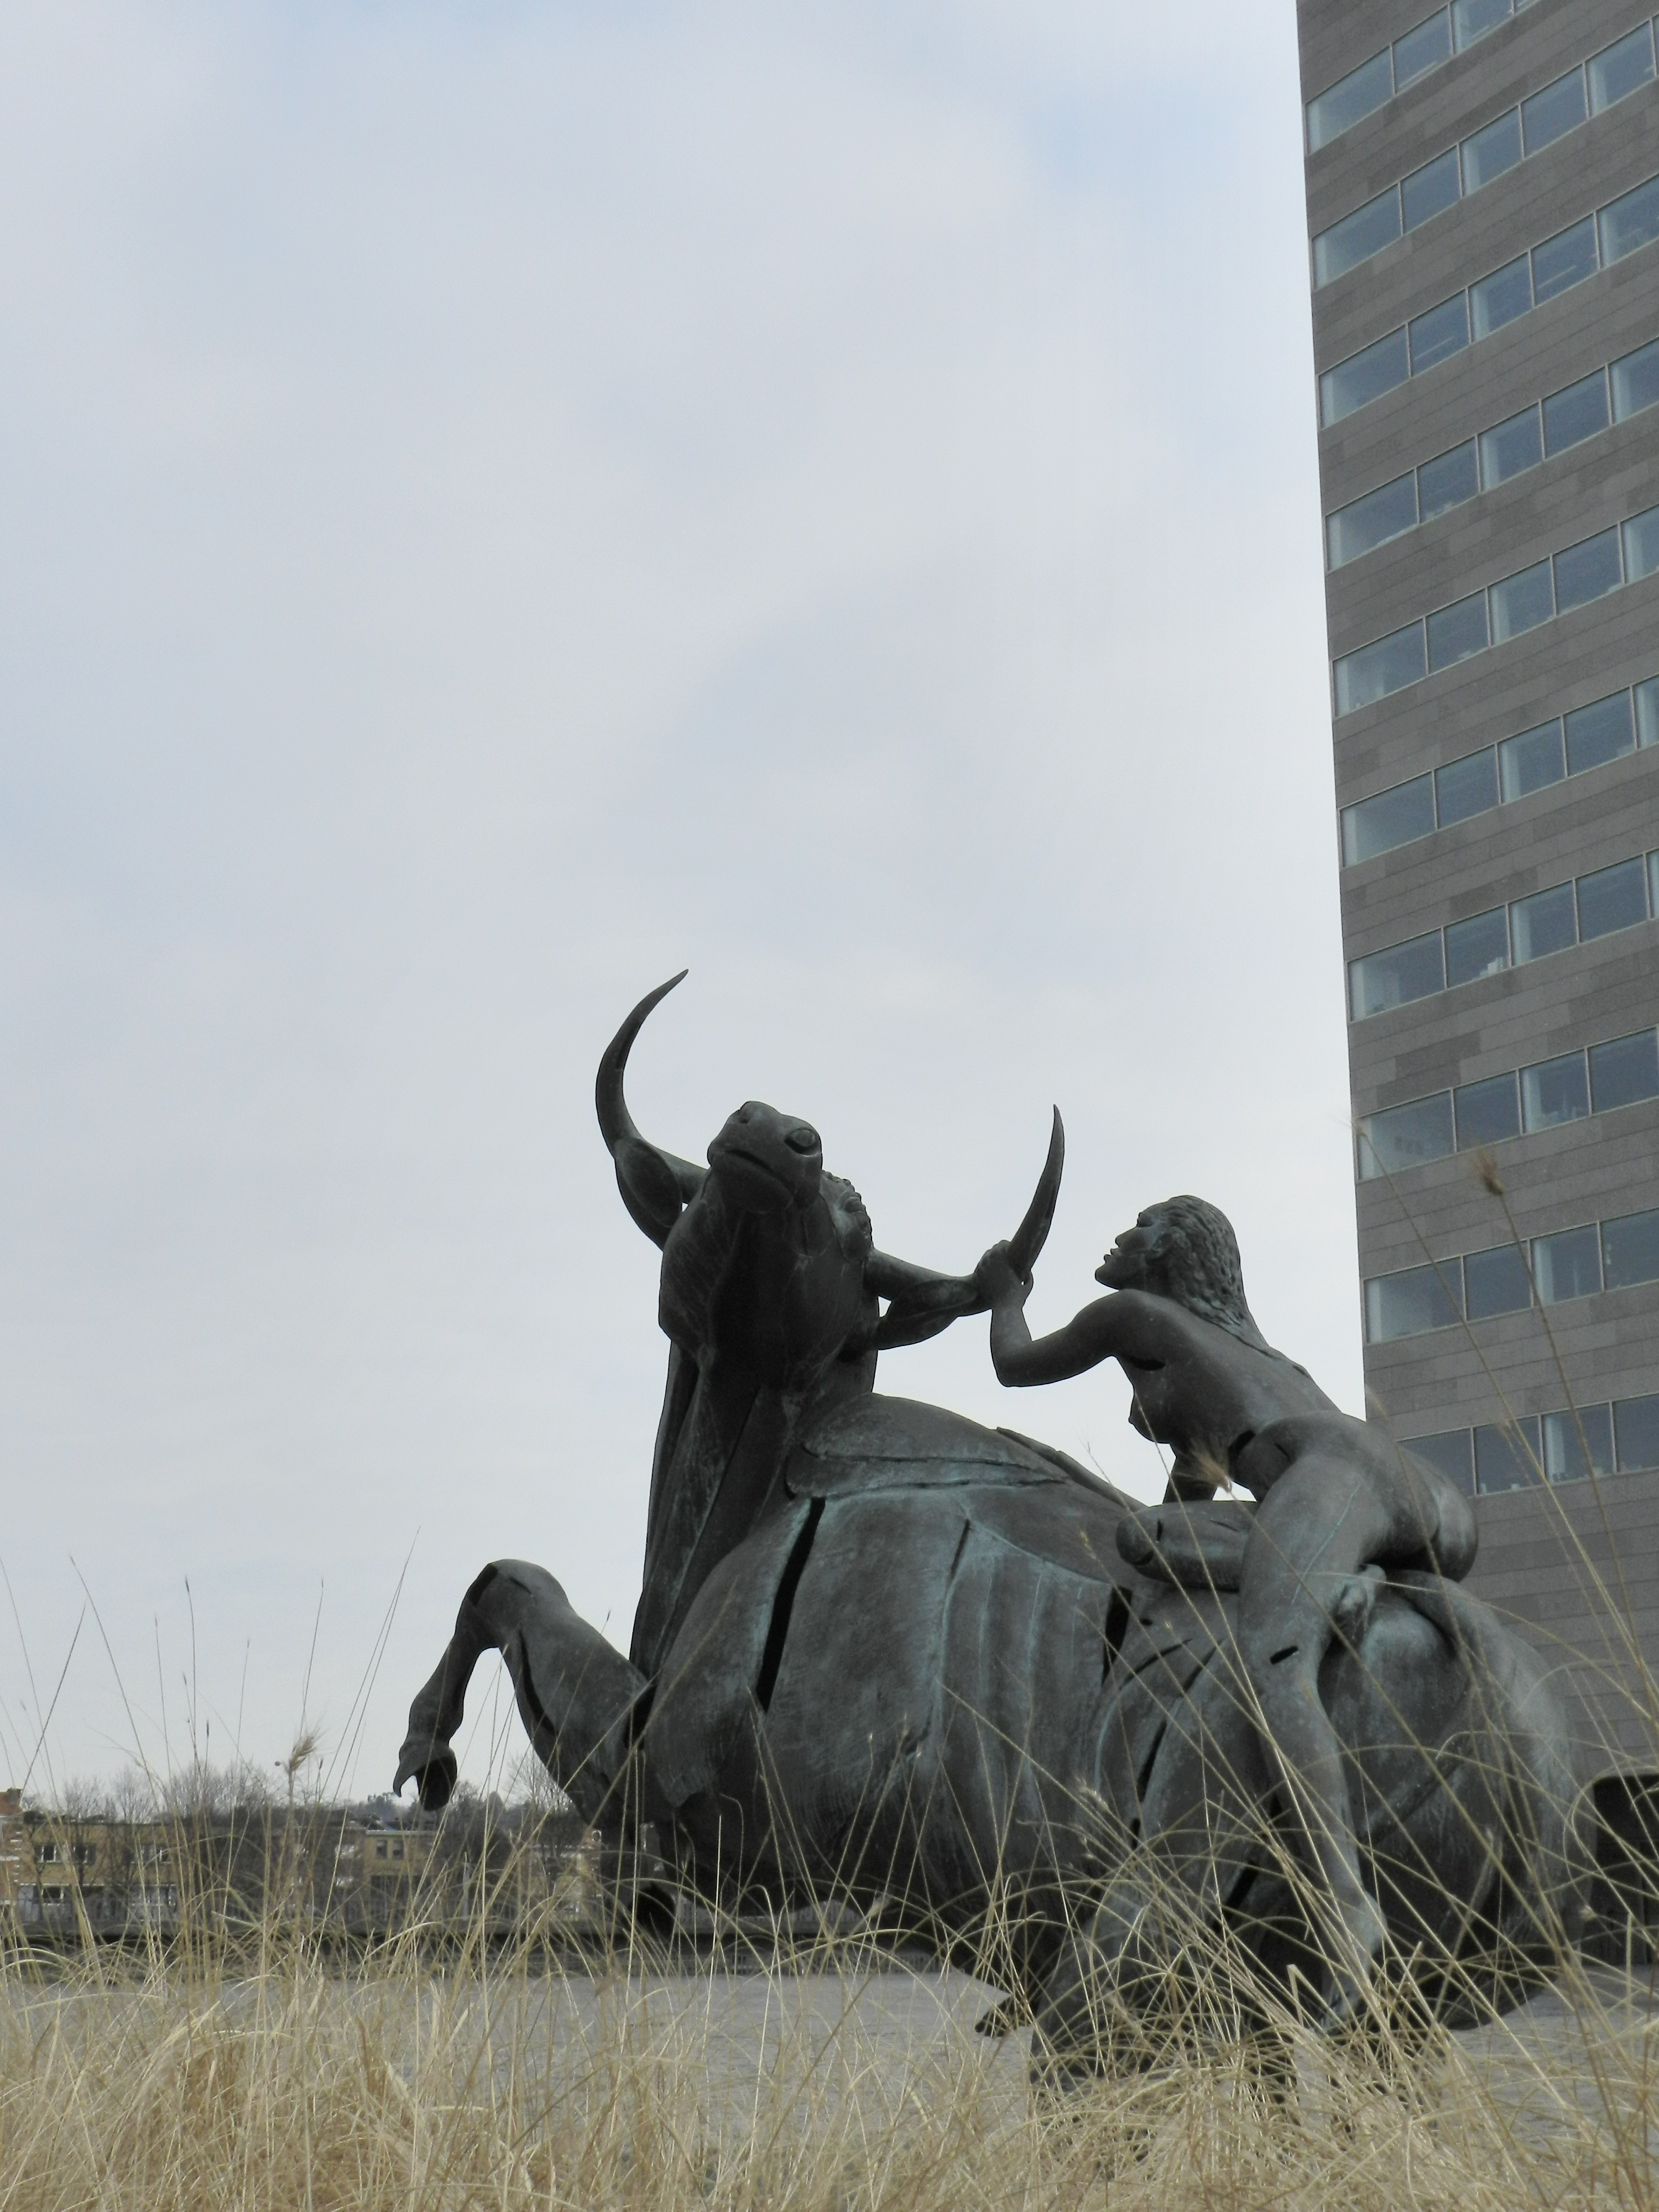
animal, monument, statue, horn, cow, mammal, bull, sculpture, safari, cattle like mammal